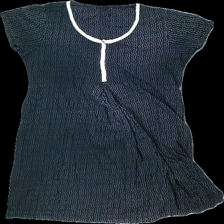
View: front
Type: Dress
Category: Ladies
Brand: Missing
Colors: Black, Pink, White
Material: 100% Cotton
Pattern: Dots
Cut: Loose
Season: All
Damage: pulled thread
Damage location: middle center
Damage 2: damaged print
Damage 2 location: top left
Damage 3: damaged print
Damage 3 location: middle left
Price range: <50
Recommended usage: Recycle
Description: Dress with dots